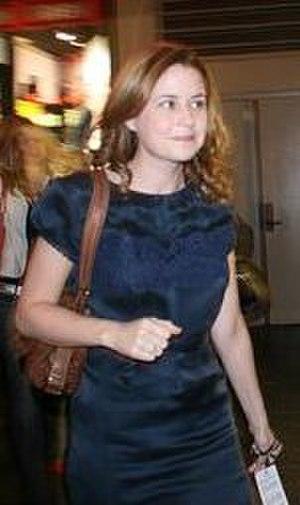
Jenna Fischer, née Regina Marie Fischer le 7 mars 1974 à Fort Wayne, dans l'Indiana, est une actrice, productrice, scénariste et réalisatrice américaine.